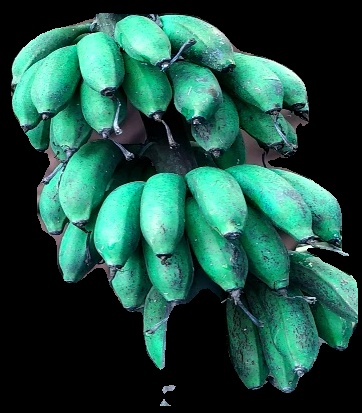
Variety: rasbale
Grade: grade3